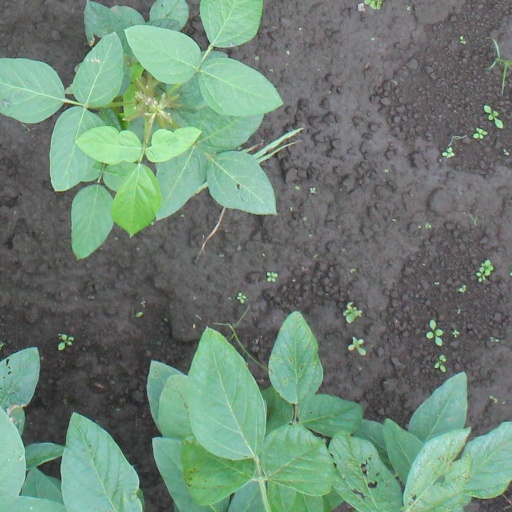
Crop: soybean